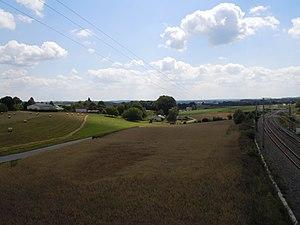
Le hameau belge de Stehnen vu du nord-ouest
Stehnen est un hameau de Belgique situé dans la ville d'Arlon en Région wallonne dans la province de Luxembourg.